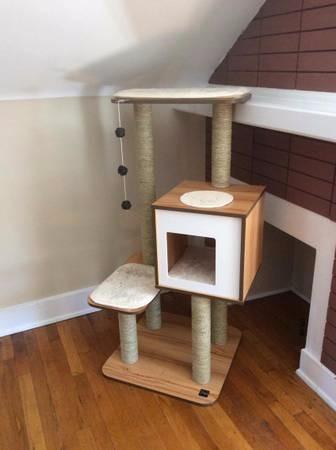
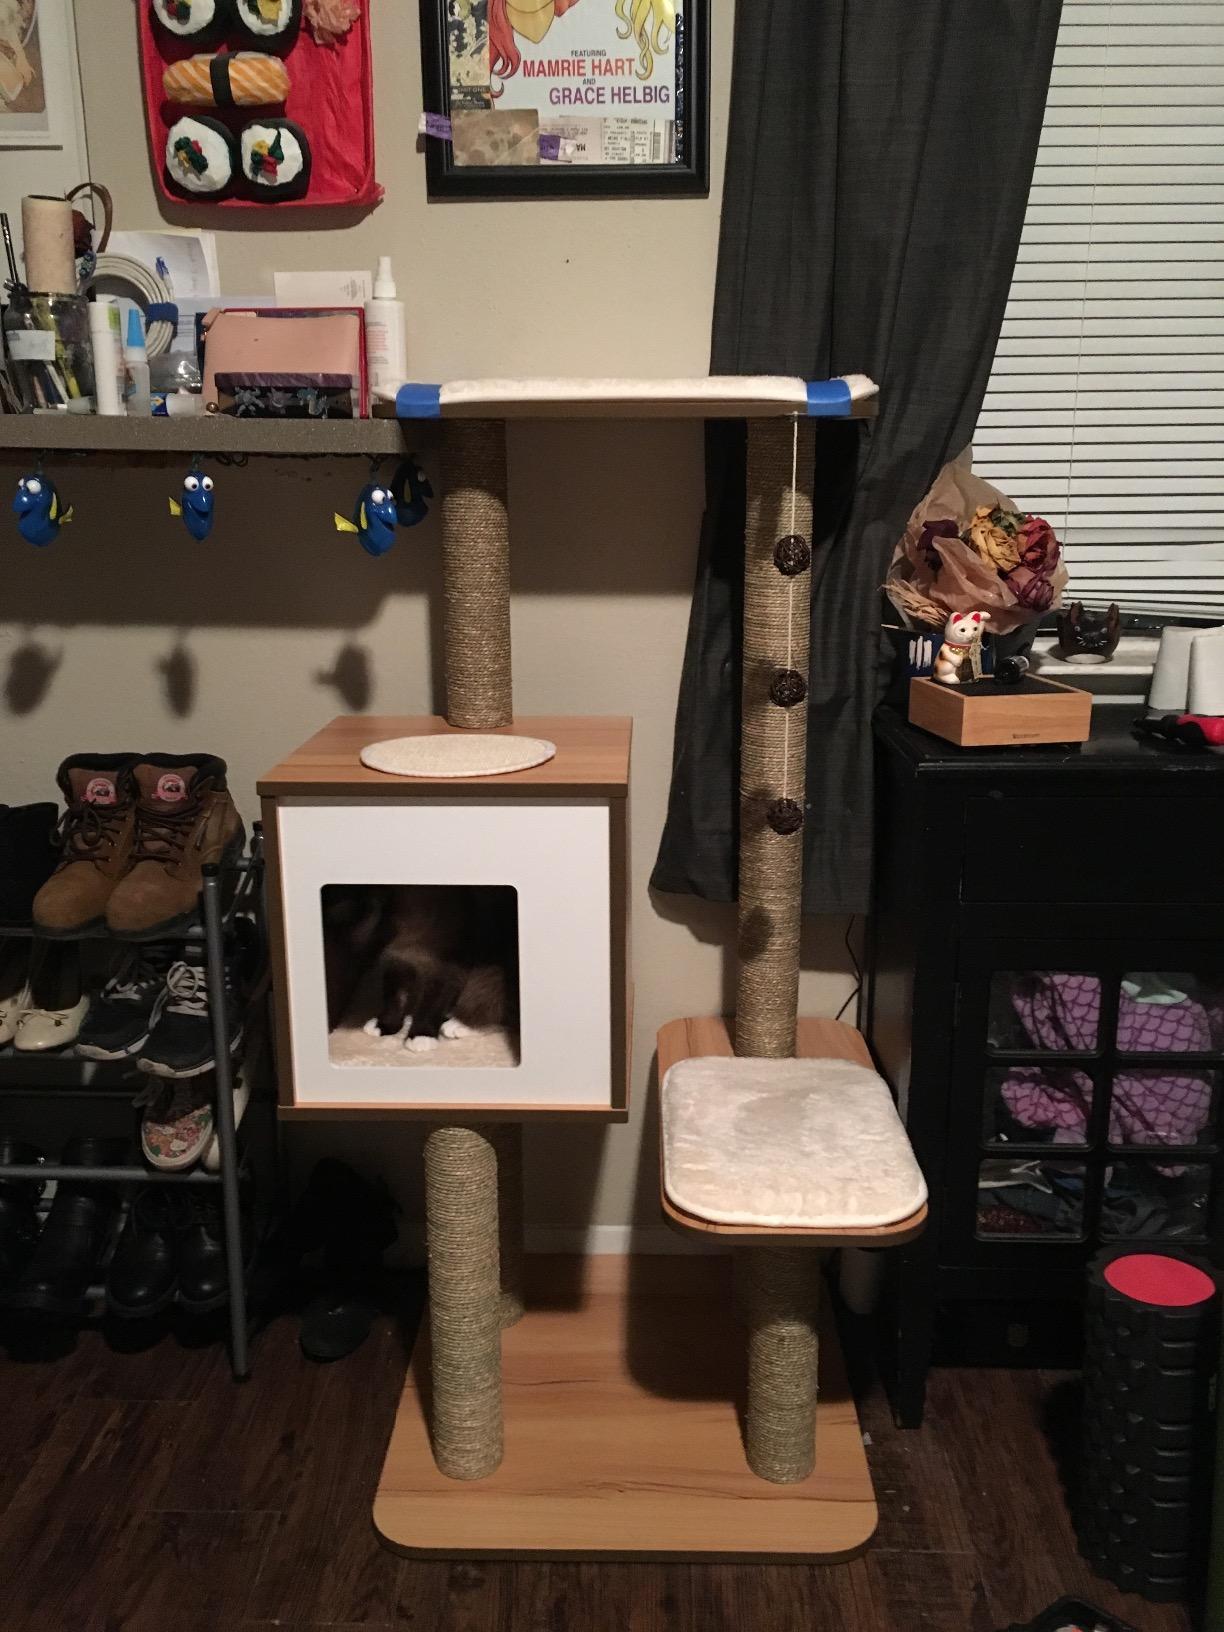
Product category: items_cat tree
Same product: yes